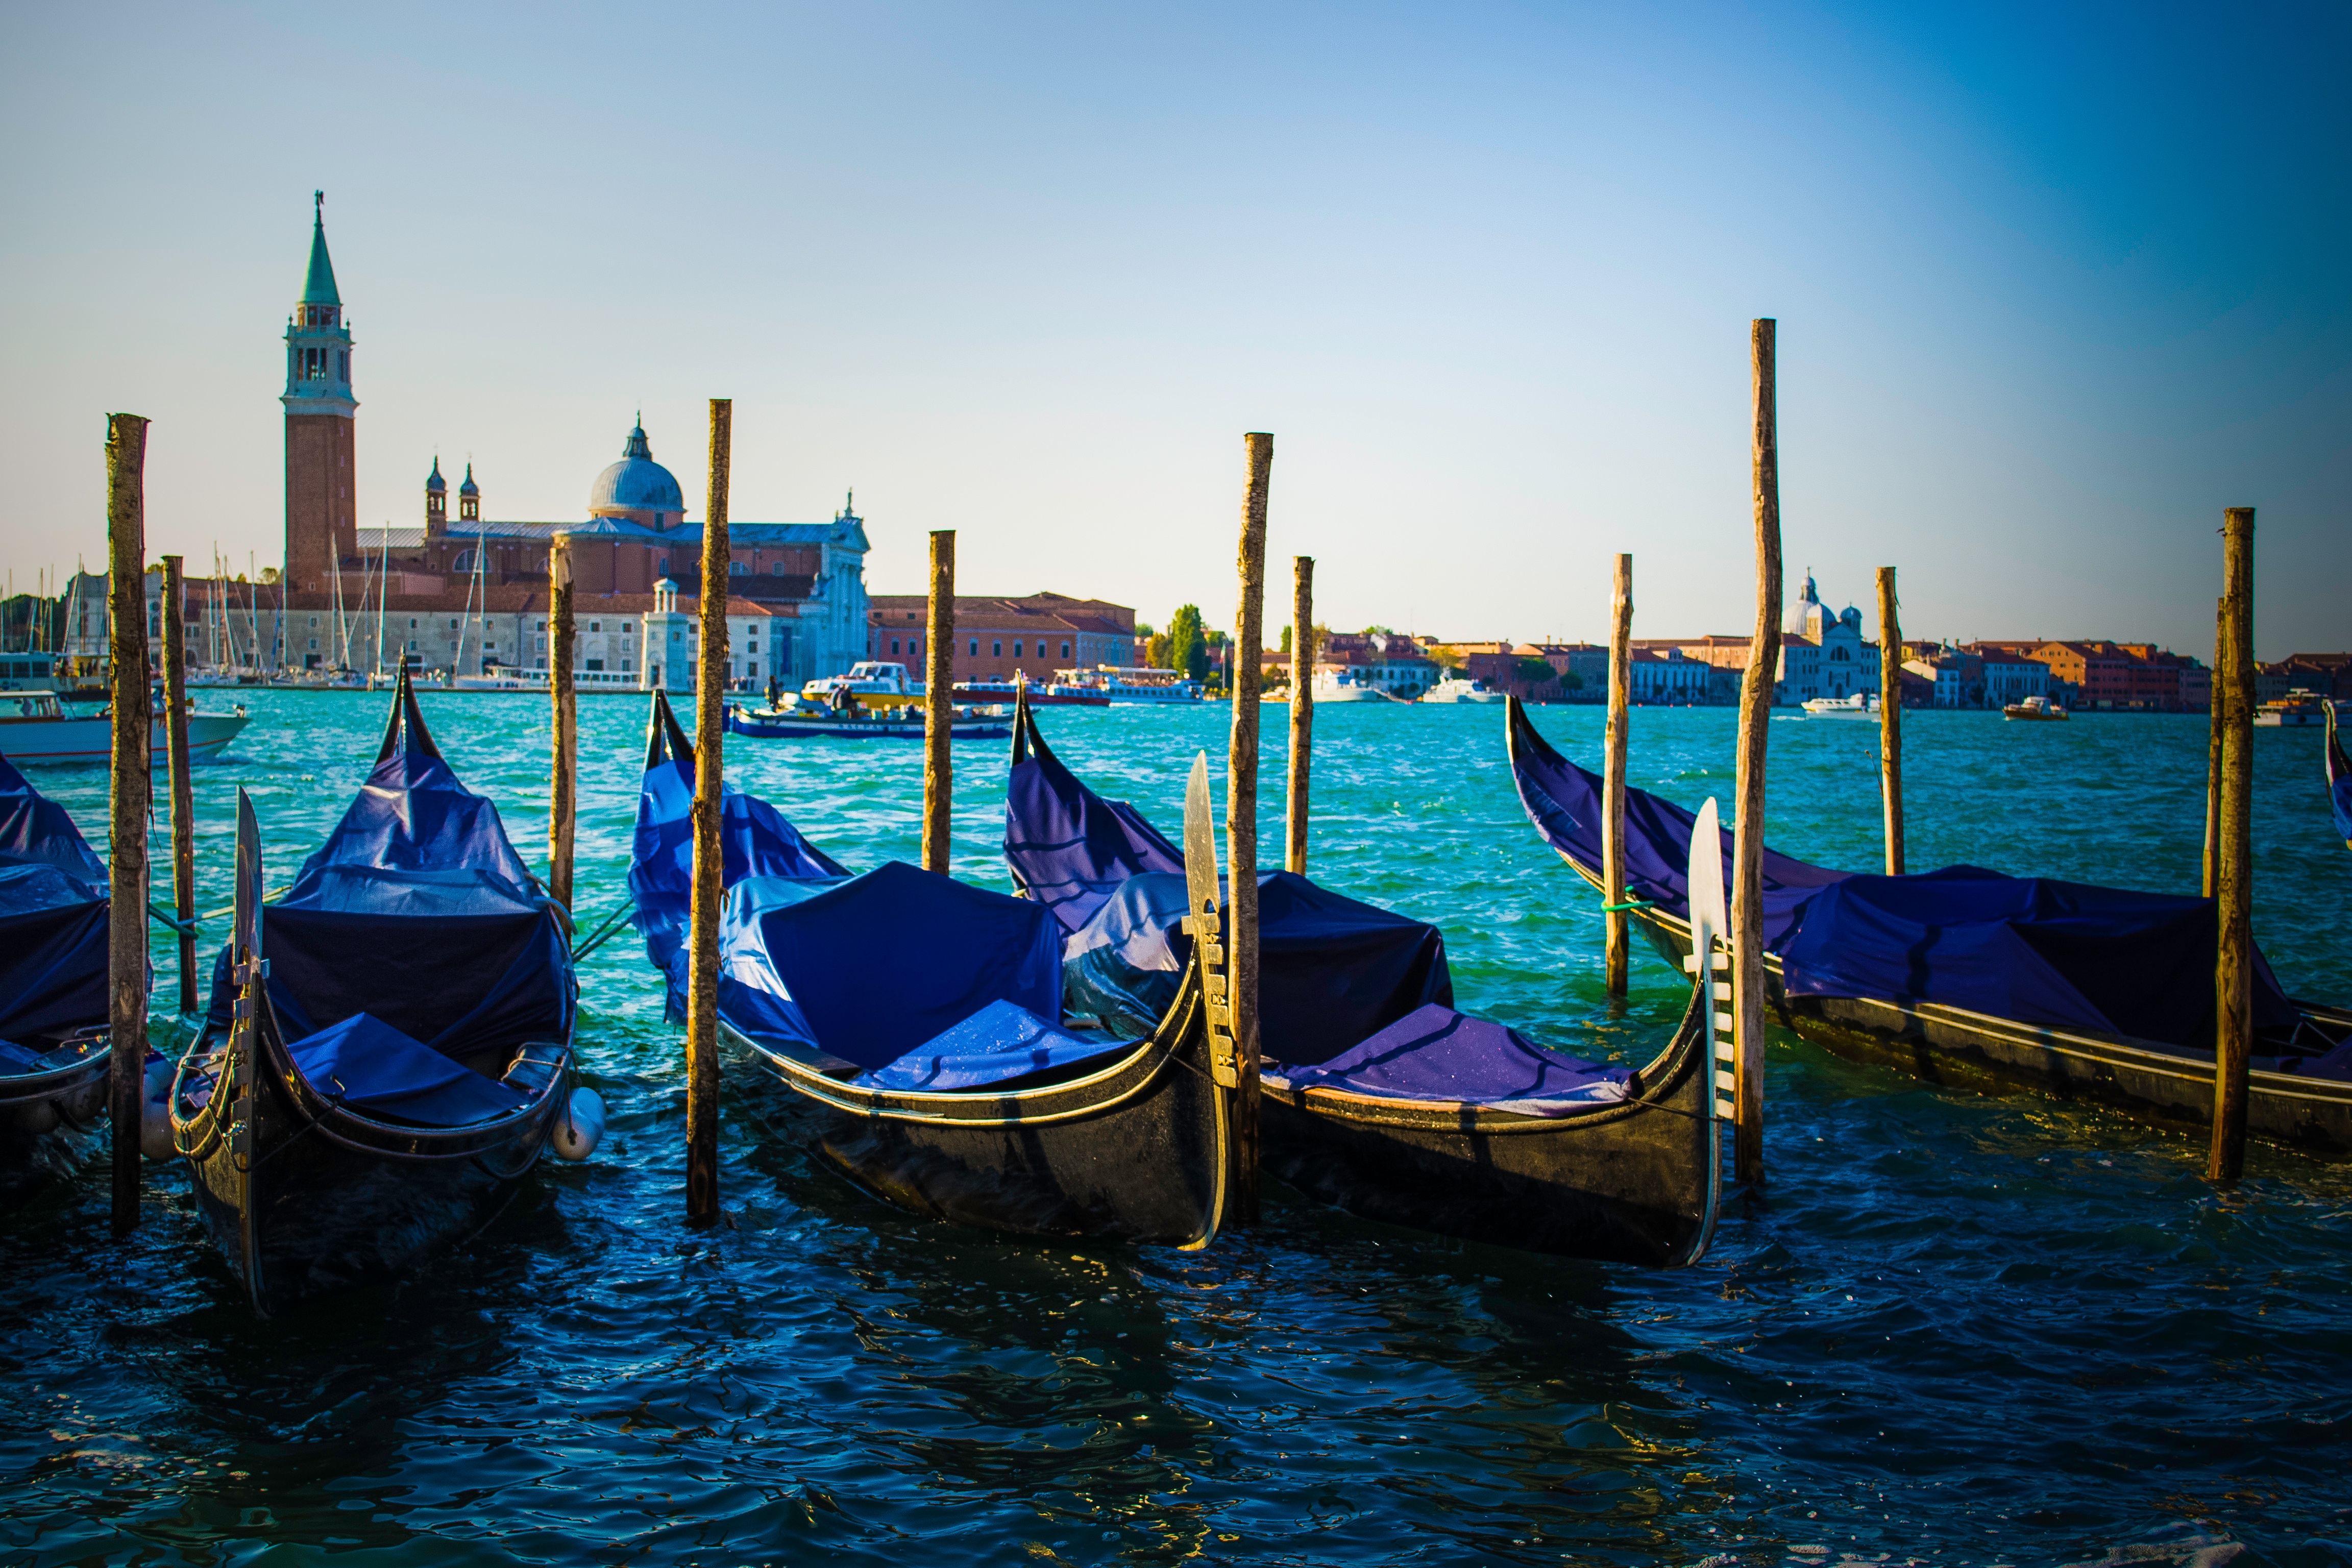
sea, boat, vehicle, bay, boating, gondola, watercraft, watercraft rowing